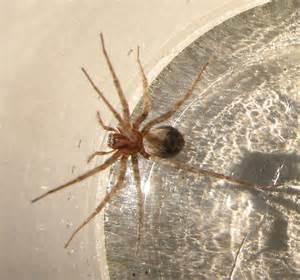
spider